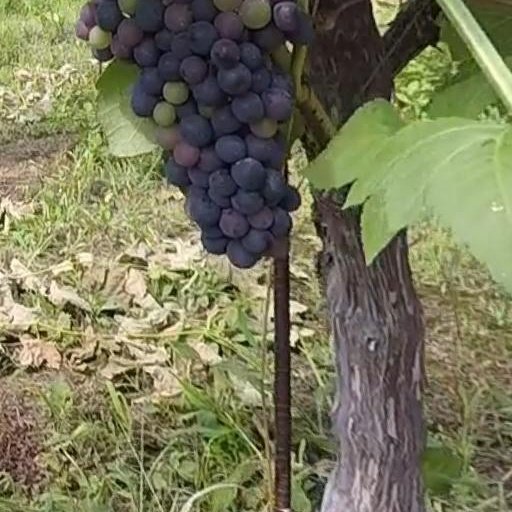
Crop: grape